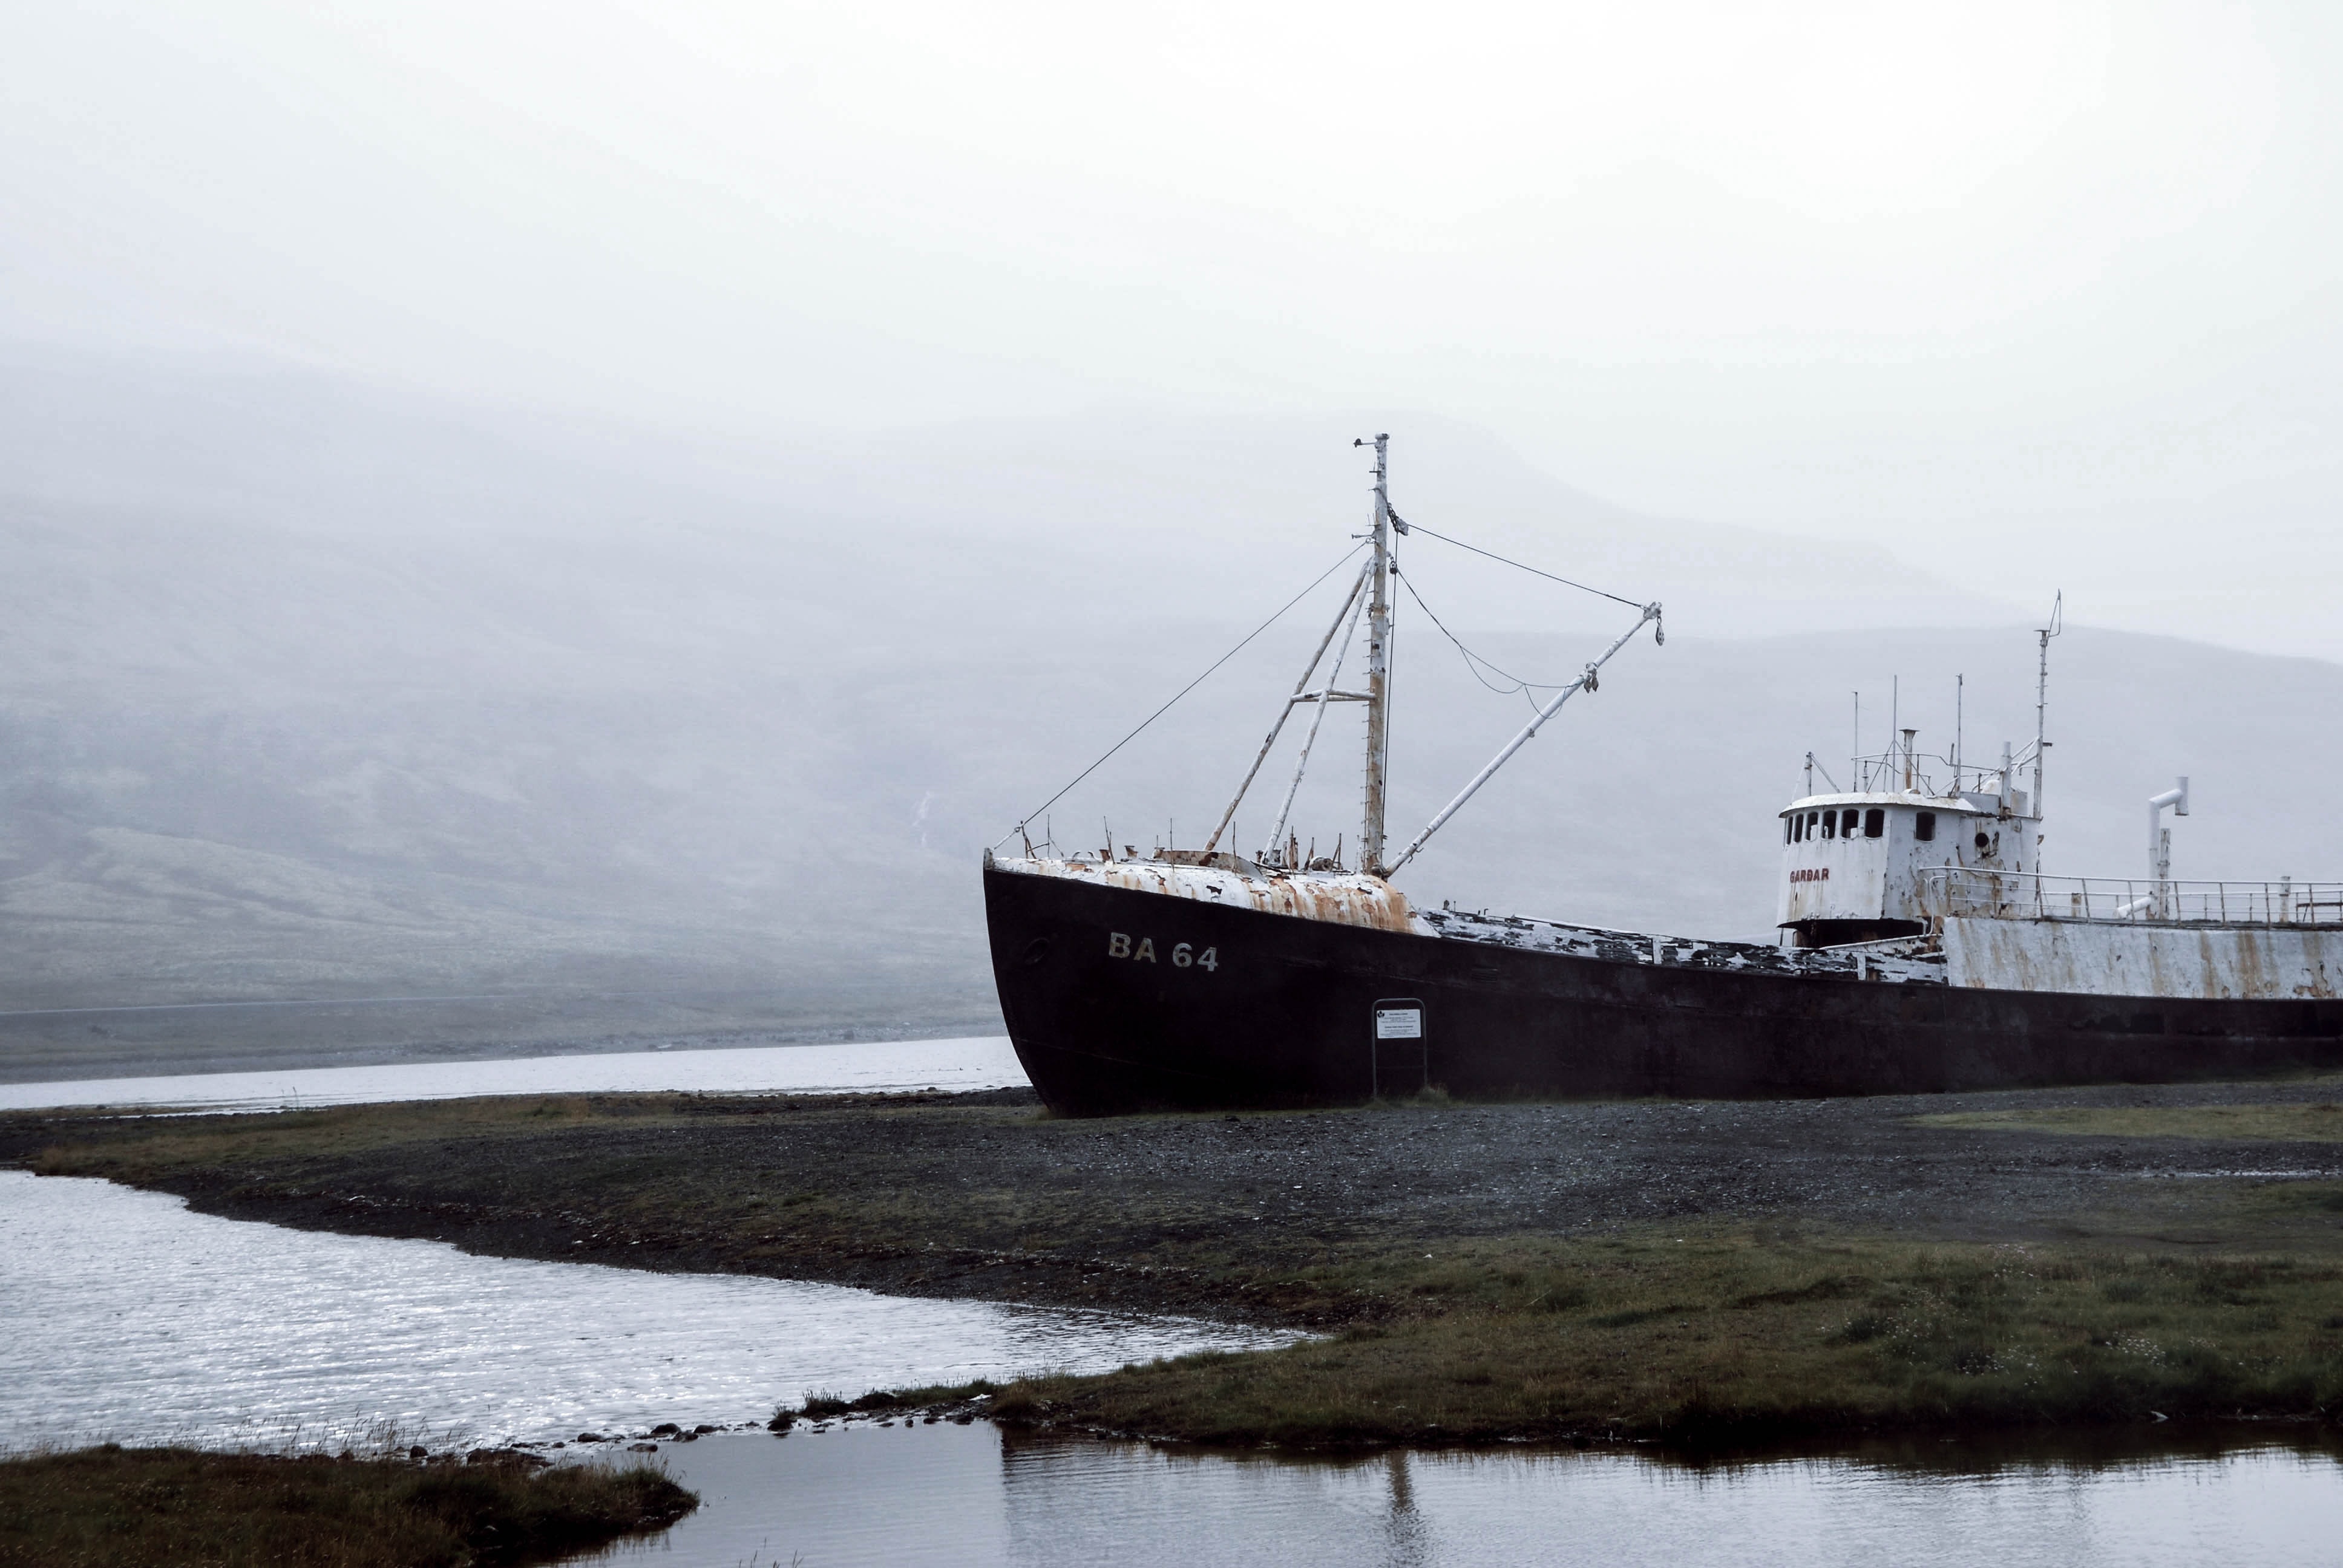
atmospheric phenomenon, boat, vehicle, ship, sky, watercraft, sea, calm, mist, fog, bulk carrier, fishing vessel, loch, channel, motor ship, shipwreck, ocean, Handymax, winter, fishing trawler, tank ship, cargo ship, freight transport